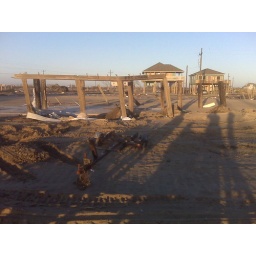
the house piers standing in the road